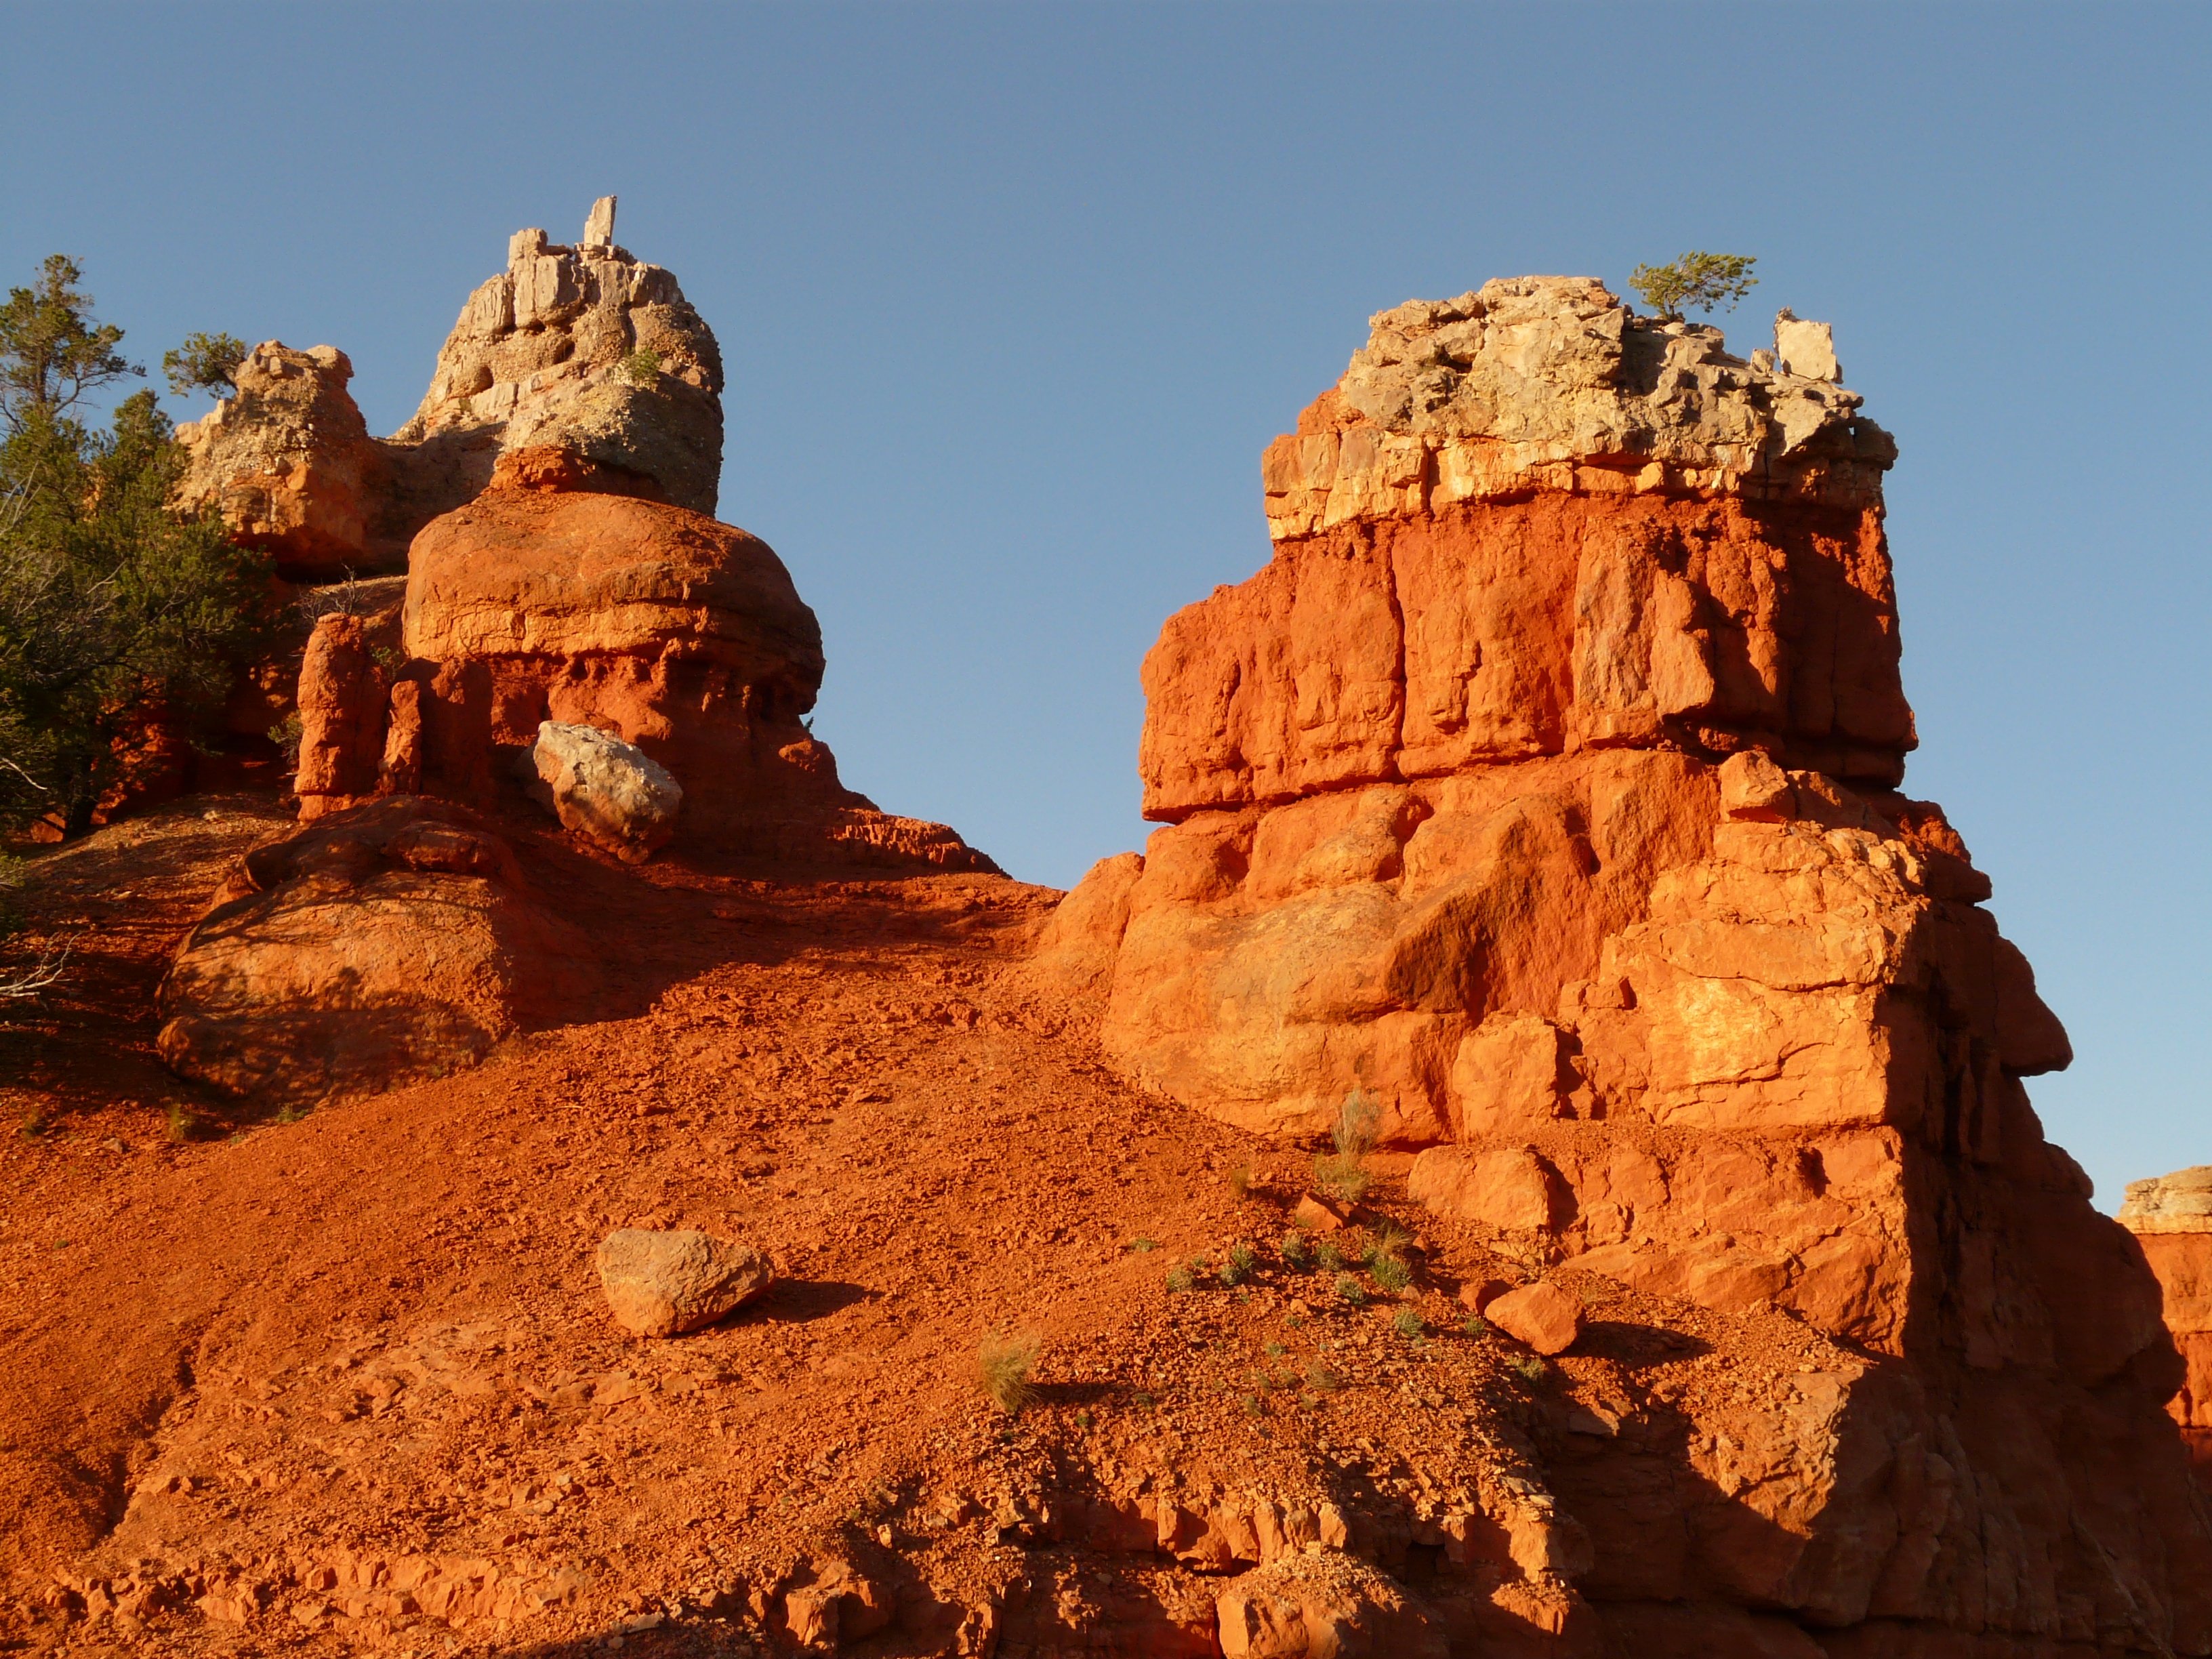
landscape, rock, sunset, valley, stone, formation, cliff, arch, red, usa, glow, terrain, national park, material, geology, utah, badlands, plateau, evening sun, wadi, butte, landform, sand stone, ancient history, natural environment, geographical feature